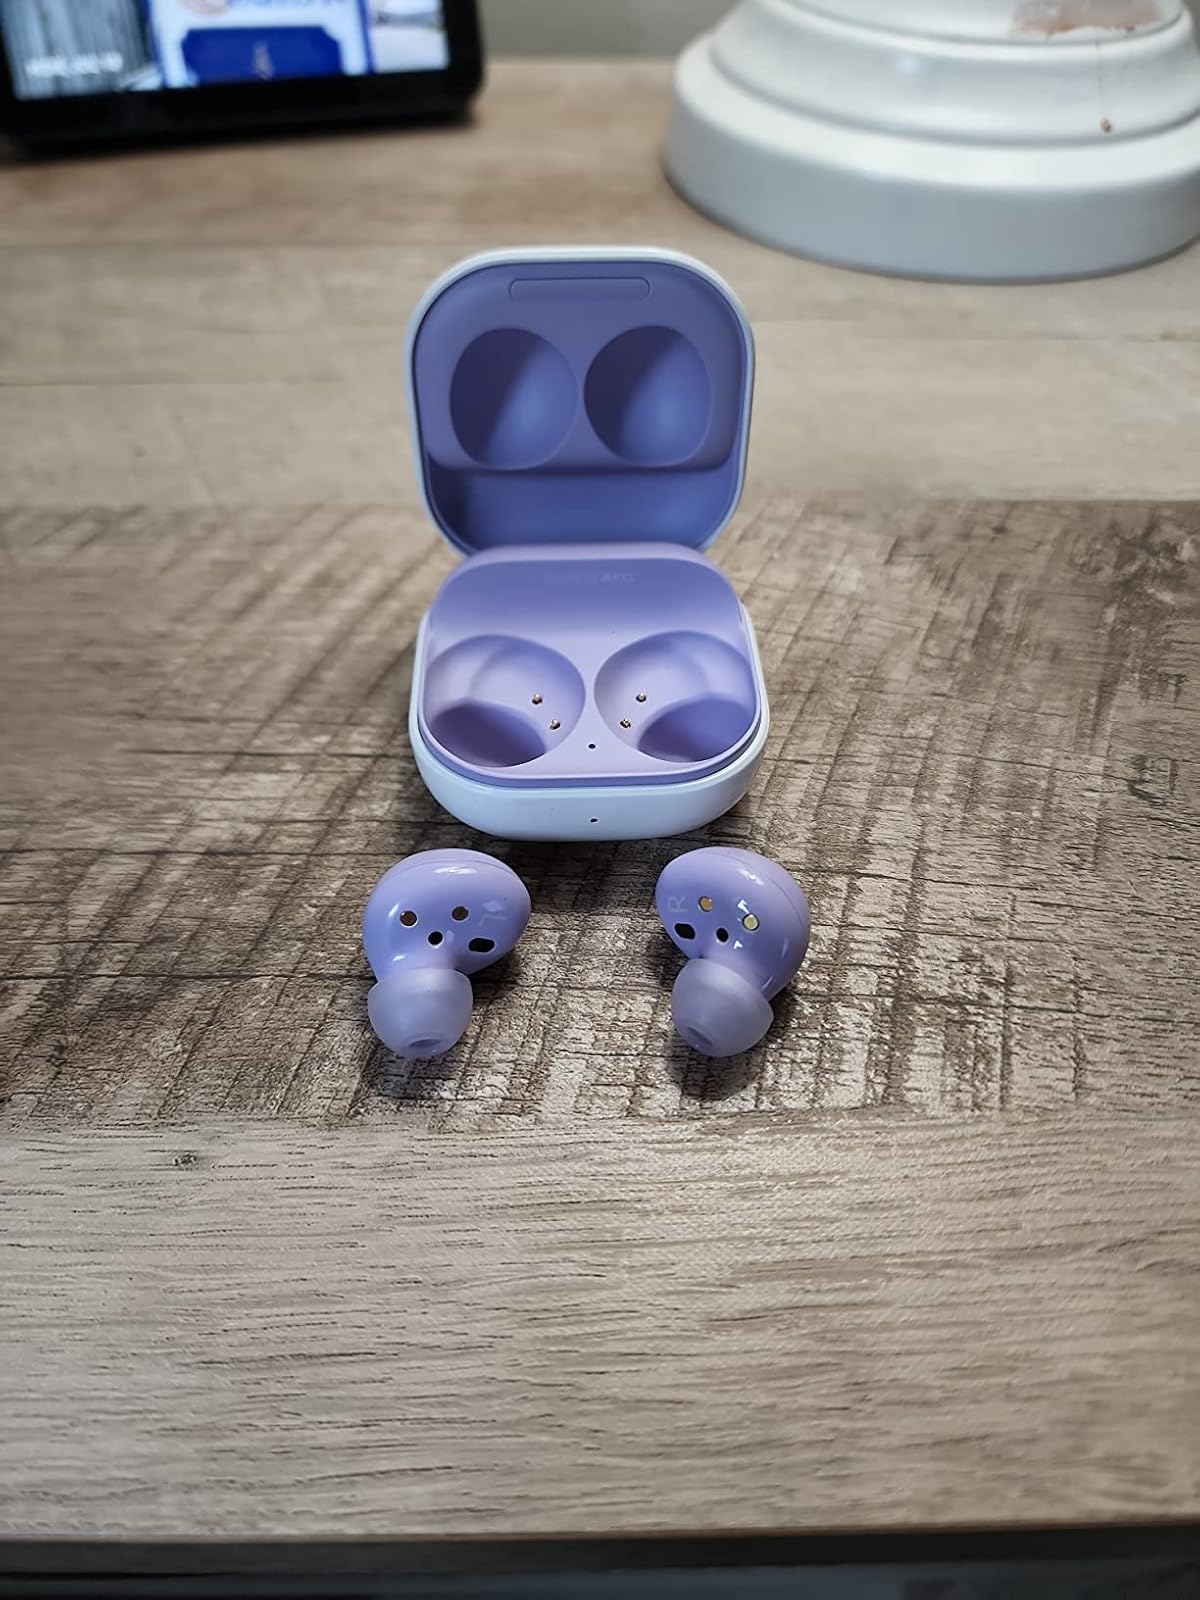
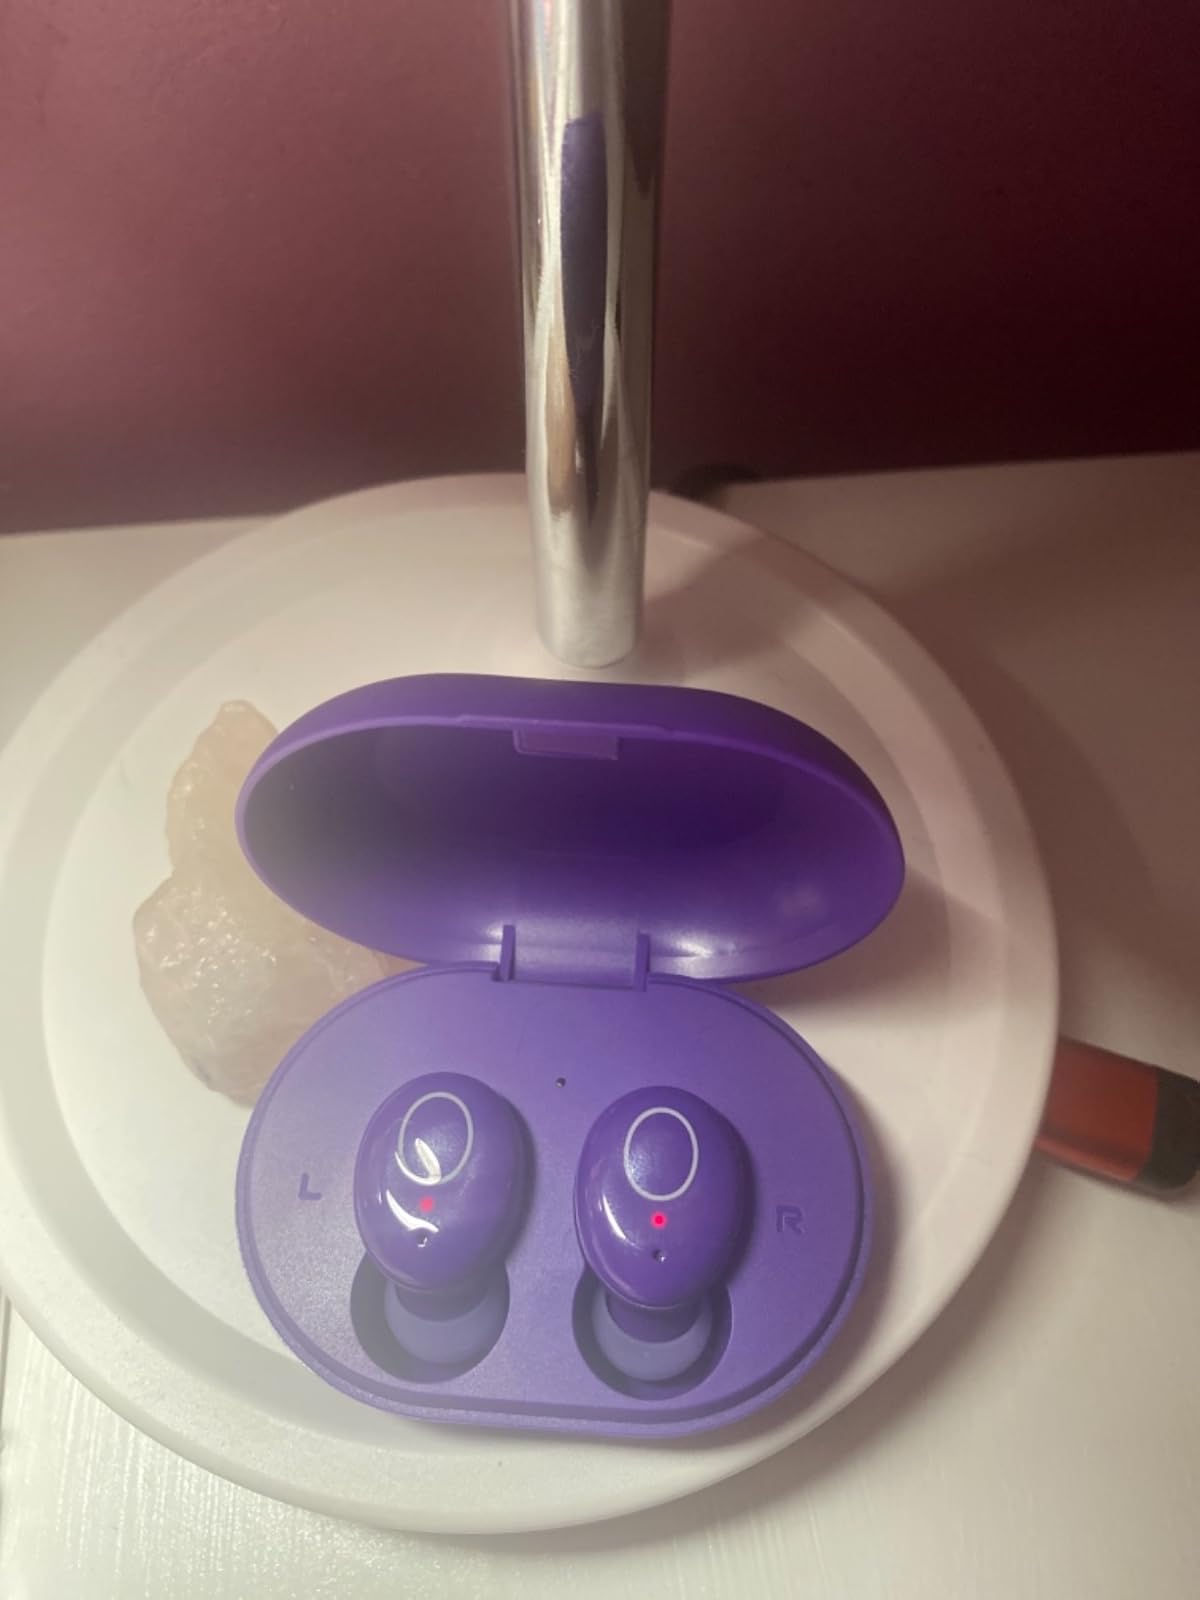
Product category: earbuds
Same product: no